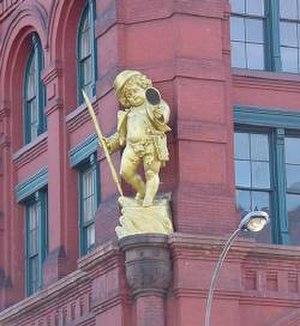
Le Puck Building occupe un bloc délimité par Lafayette Street, Houston street, Mulberry street et Jersey Street, dans l'arrondissement de Manhattan à New York. Cet exemple d'architecture néo-roman, conçu par Albert et Herman Wagner, a été bâti en 1885 et a connu une extension en 1893. Sur la façade du bâtiment sont représentées deux figurines dorées du personnage de Shakespeare, Puck.